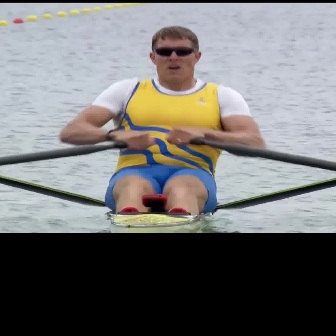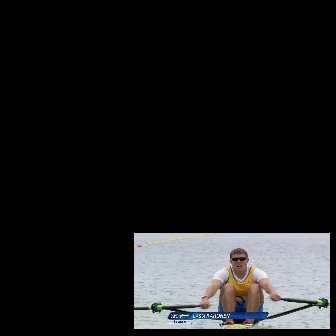
  Please identify the target specified by the bounding box [59,25,266,232] in the first image and locate it in the second image. Return the coordinates in [x_min,y_min,x_max,y_max] format.
Answer: [199,248,280,329]